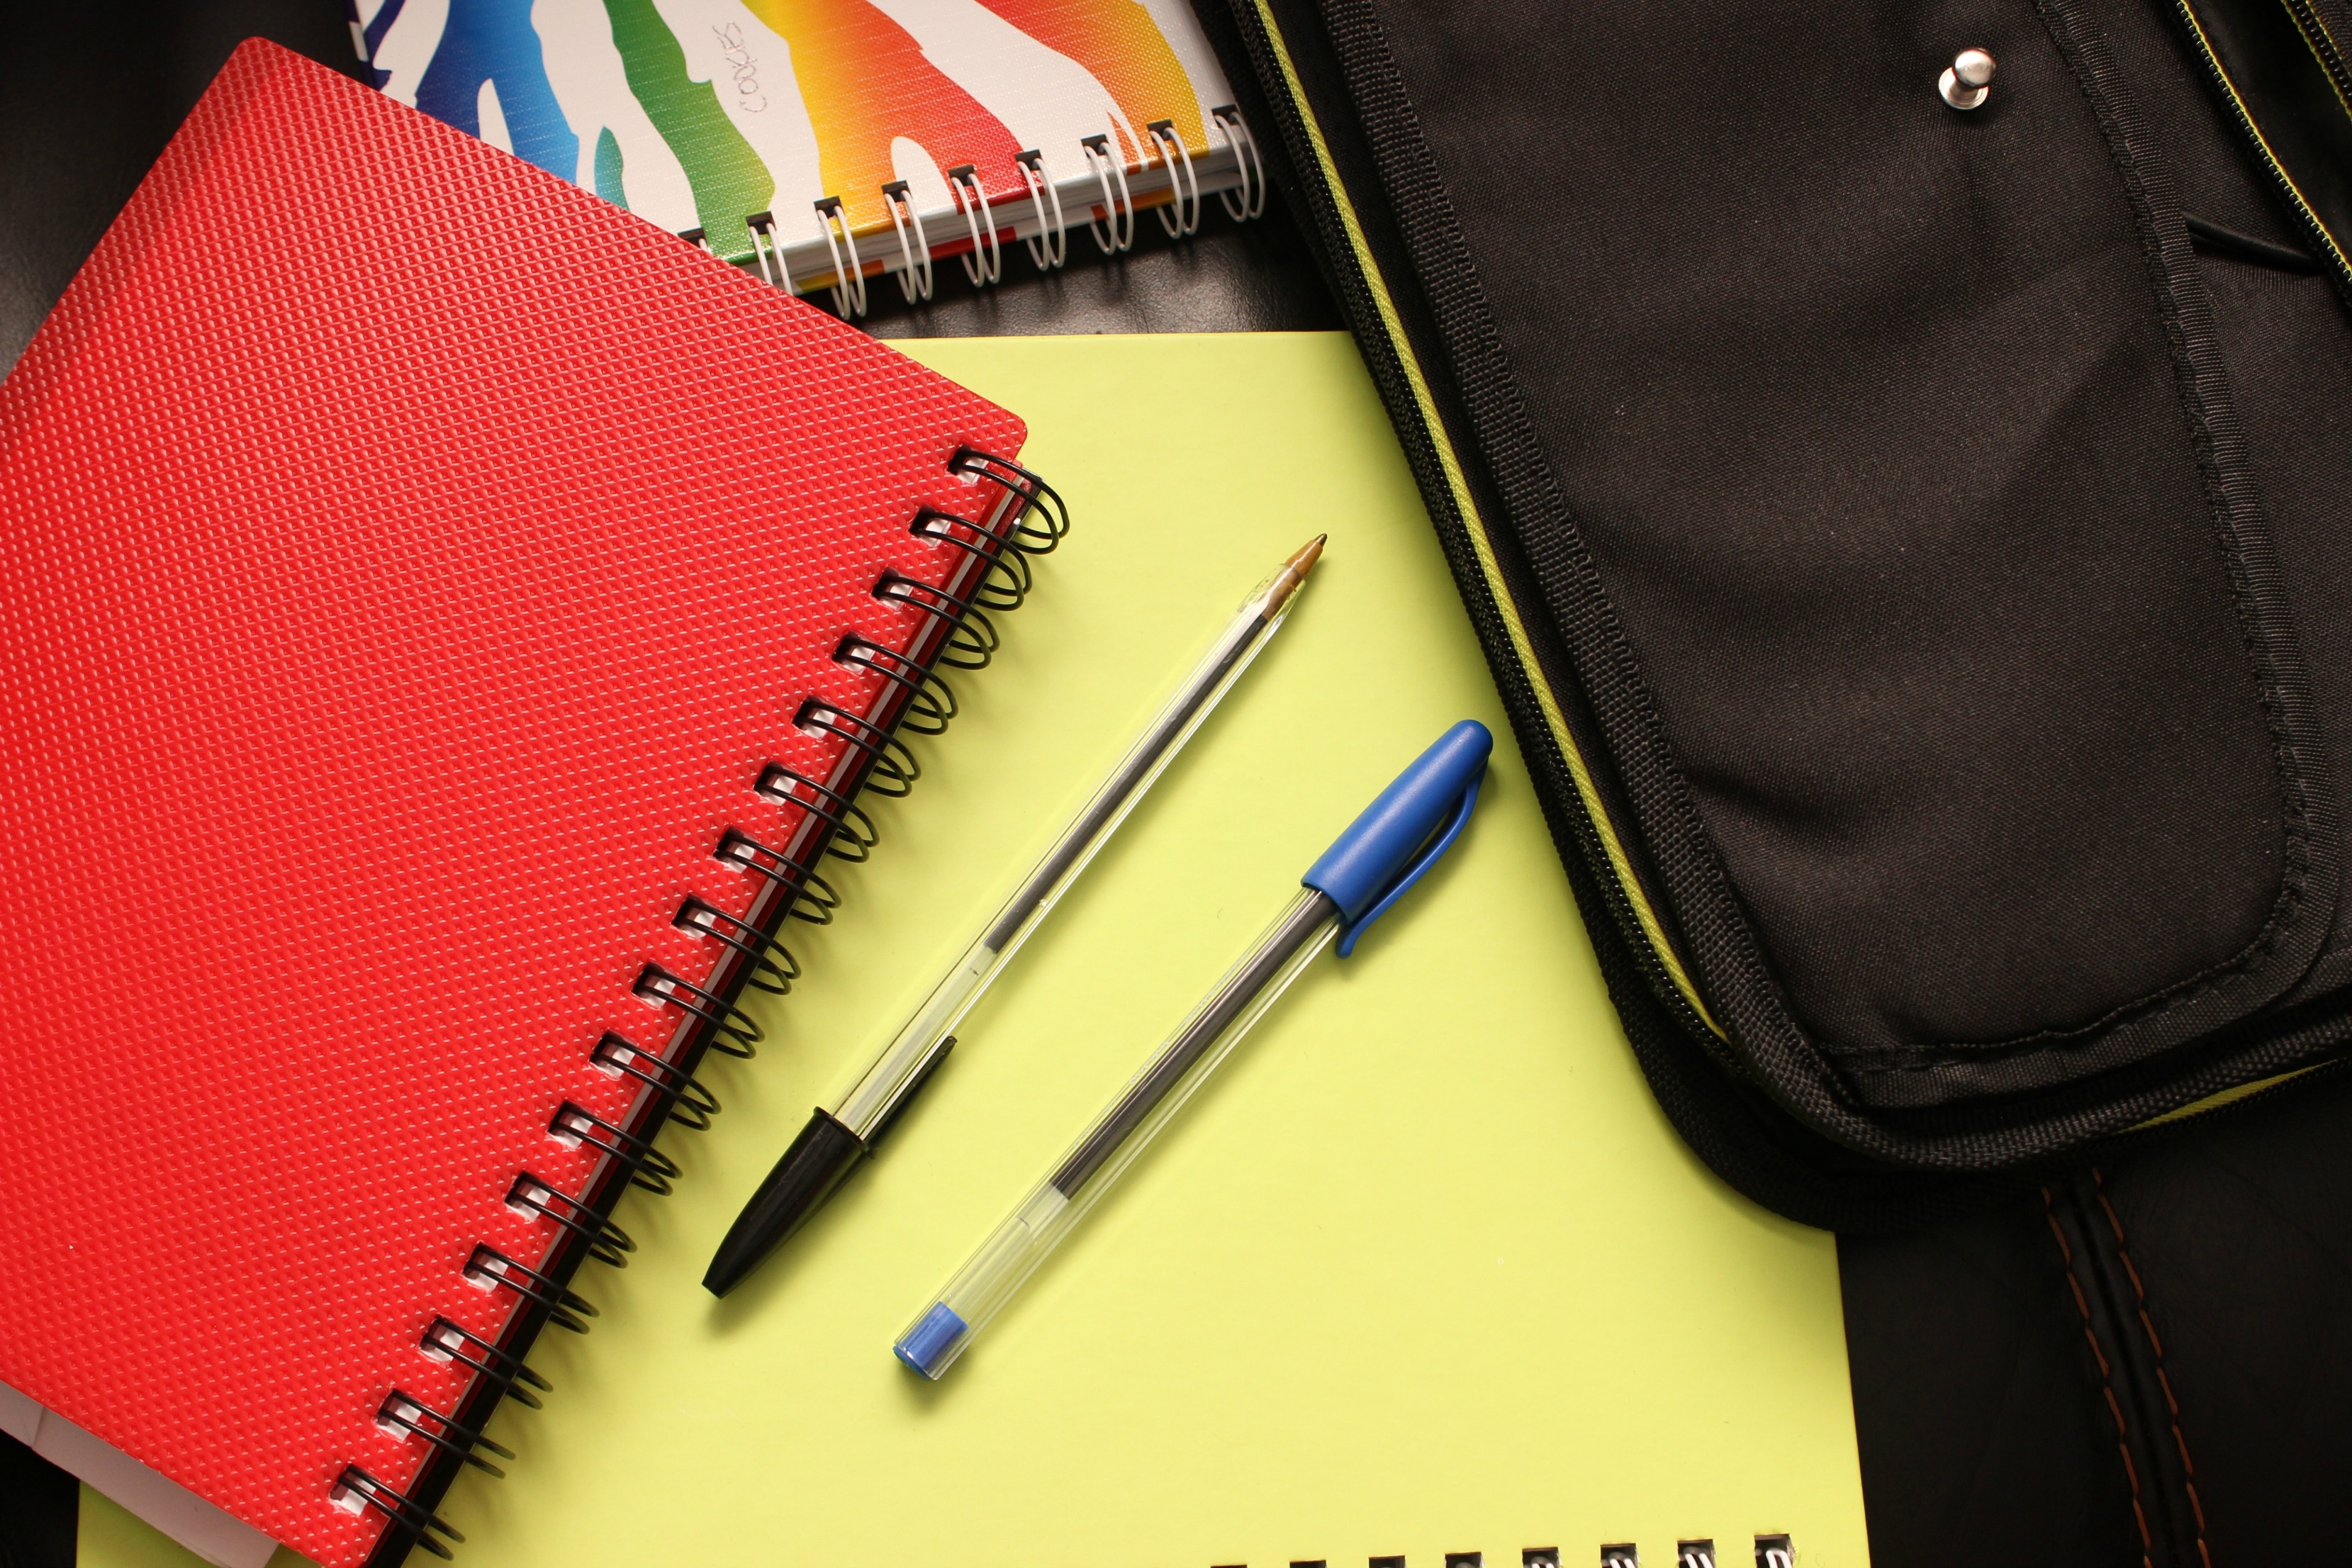
notebook, book, leather, pen, notepad, red, brand, school, zipper, binders, fashion accessory